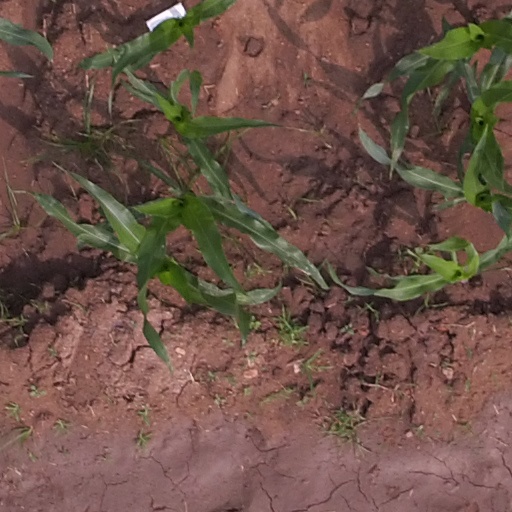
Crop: maize; corn